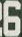
Number: 6